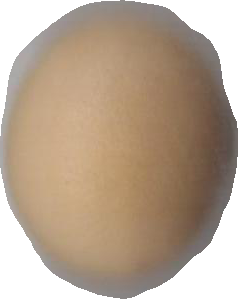
Variety: Grobogan